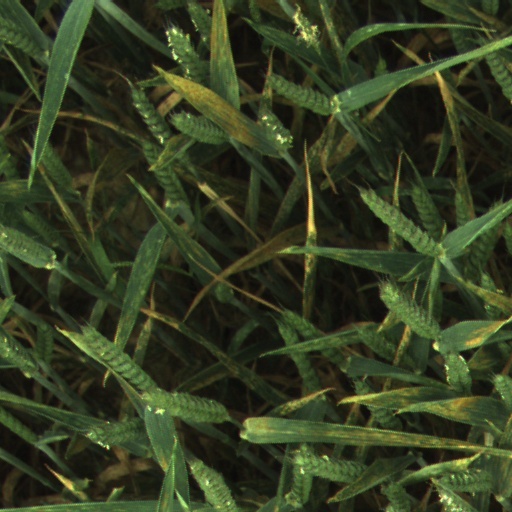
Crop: wheat